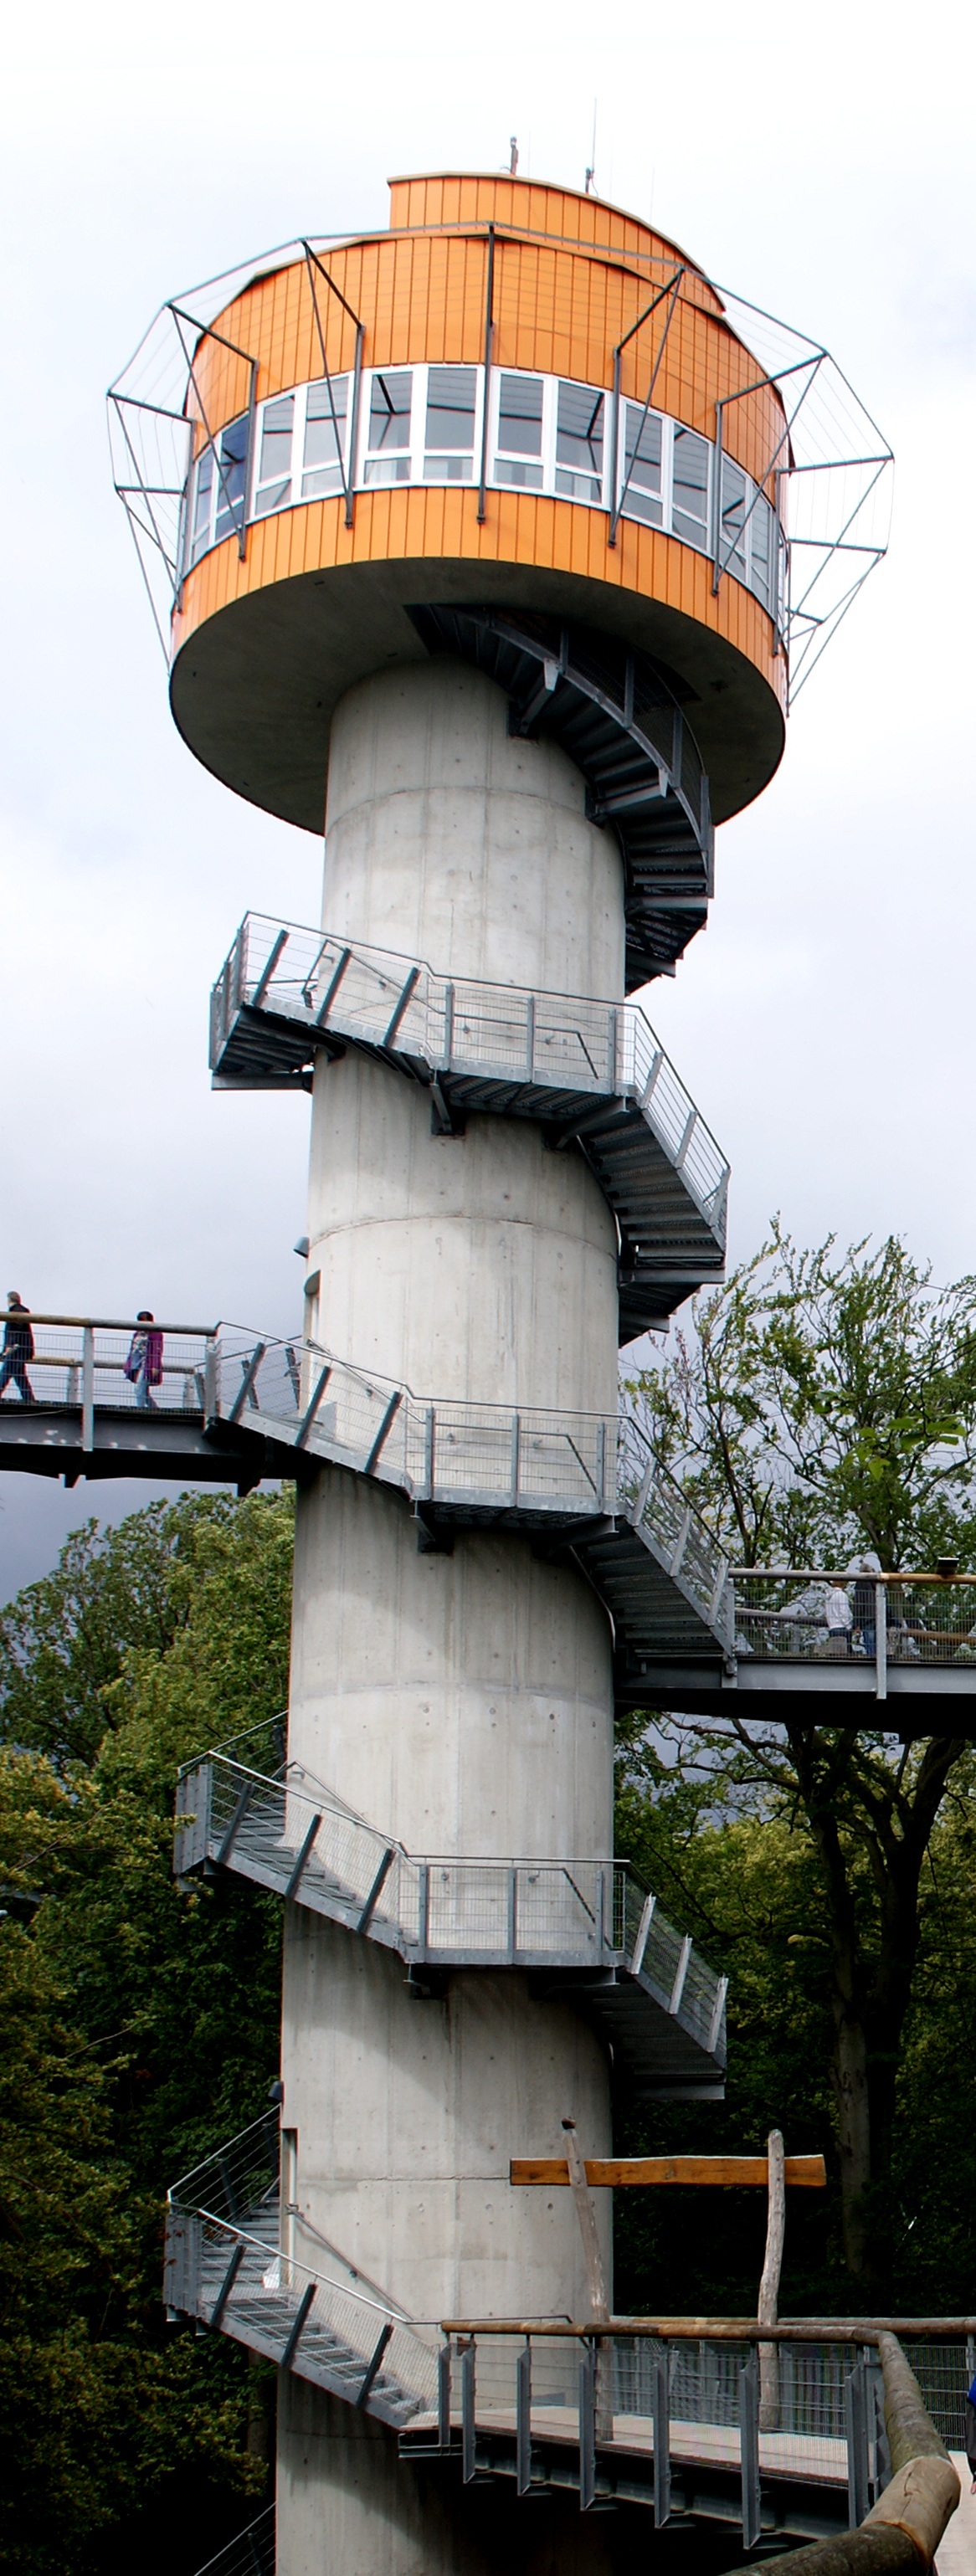
architecture, view, vehicle, tower, landmark, outlook, visitors, distant view, thuringia germany, control tower, thuringian forest, treetop path, urban area, outdoor structure